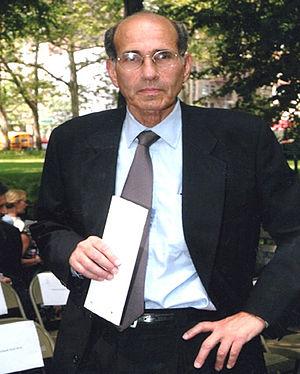
Richard Axel est un médecin américain né le 2 juillet 1946 à Brooklyn, qui a obtenu en 2004 le prix Nobel de physiologie ou médecine.